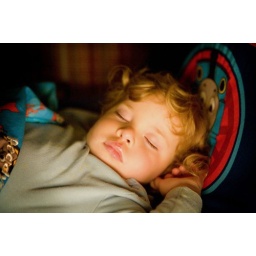
home safe in our beds